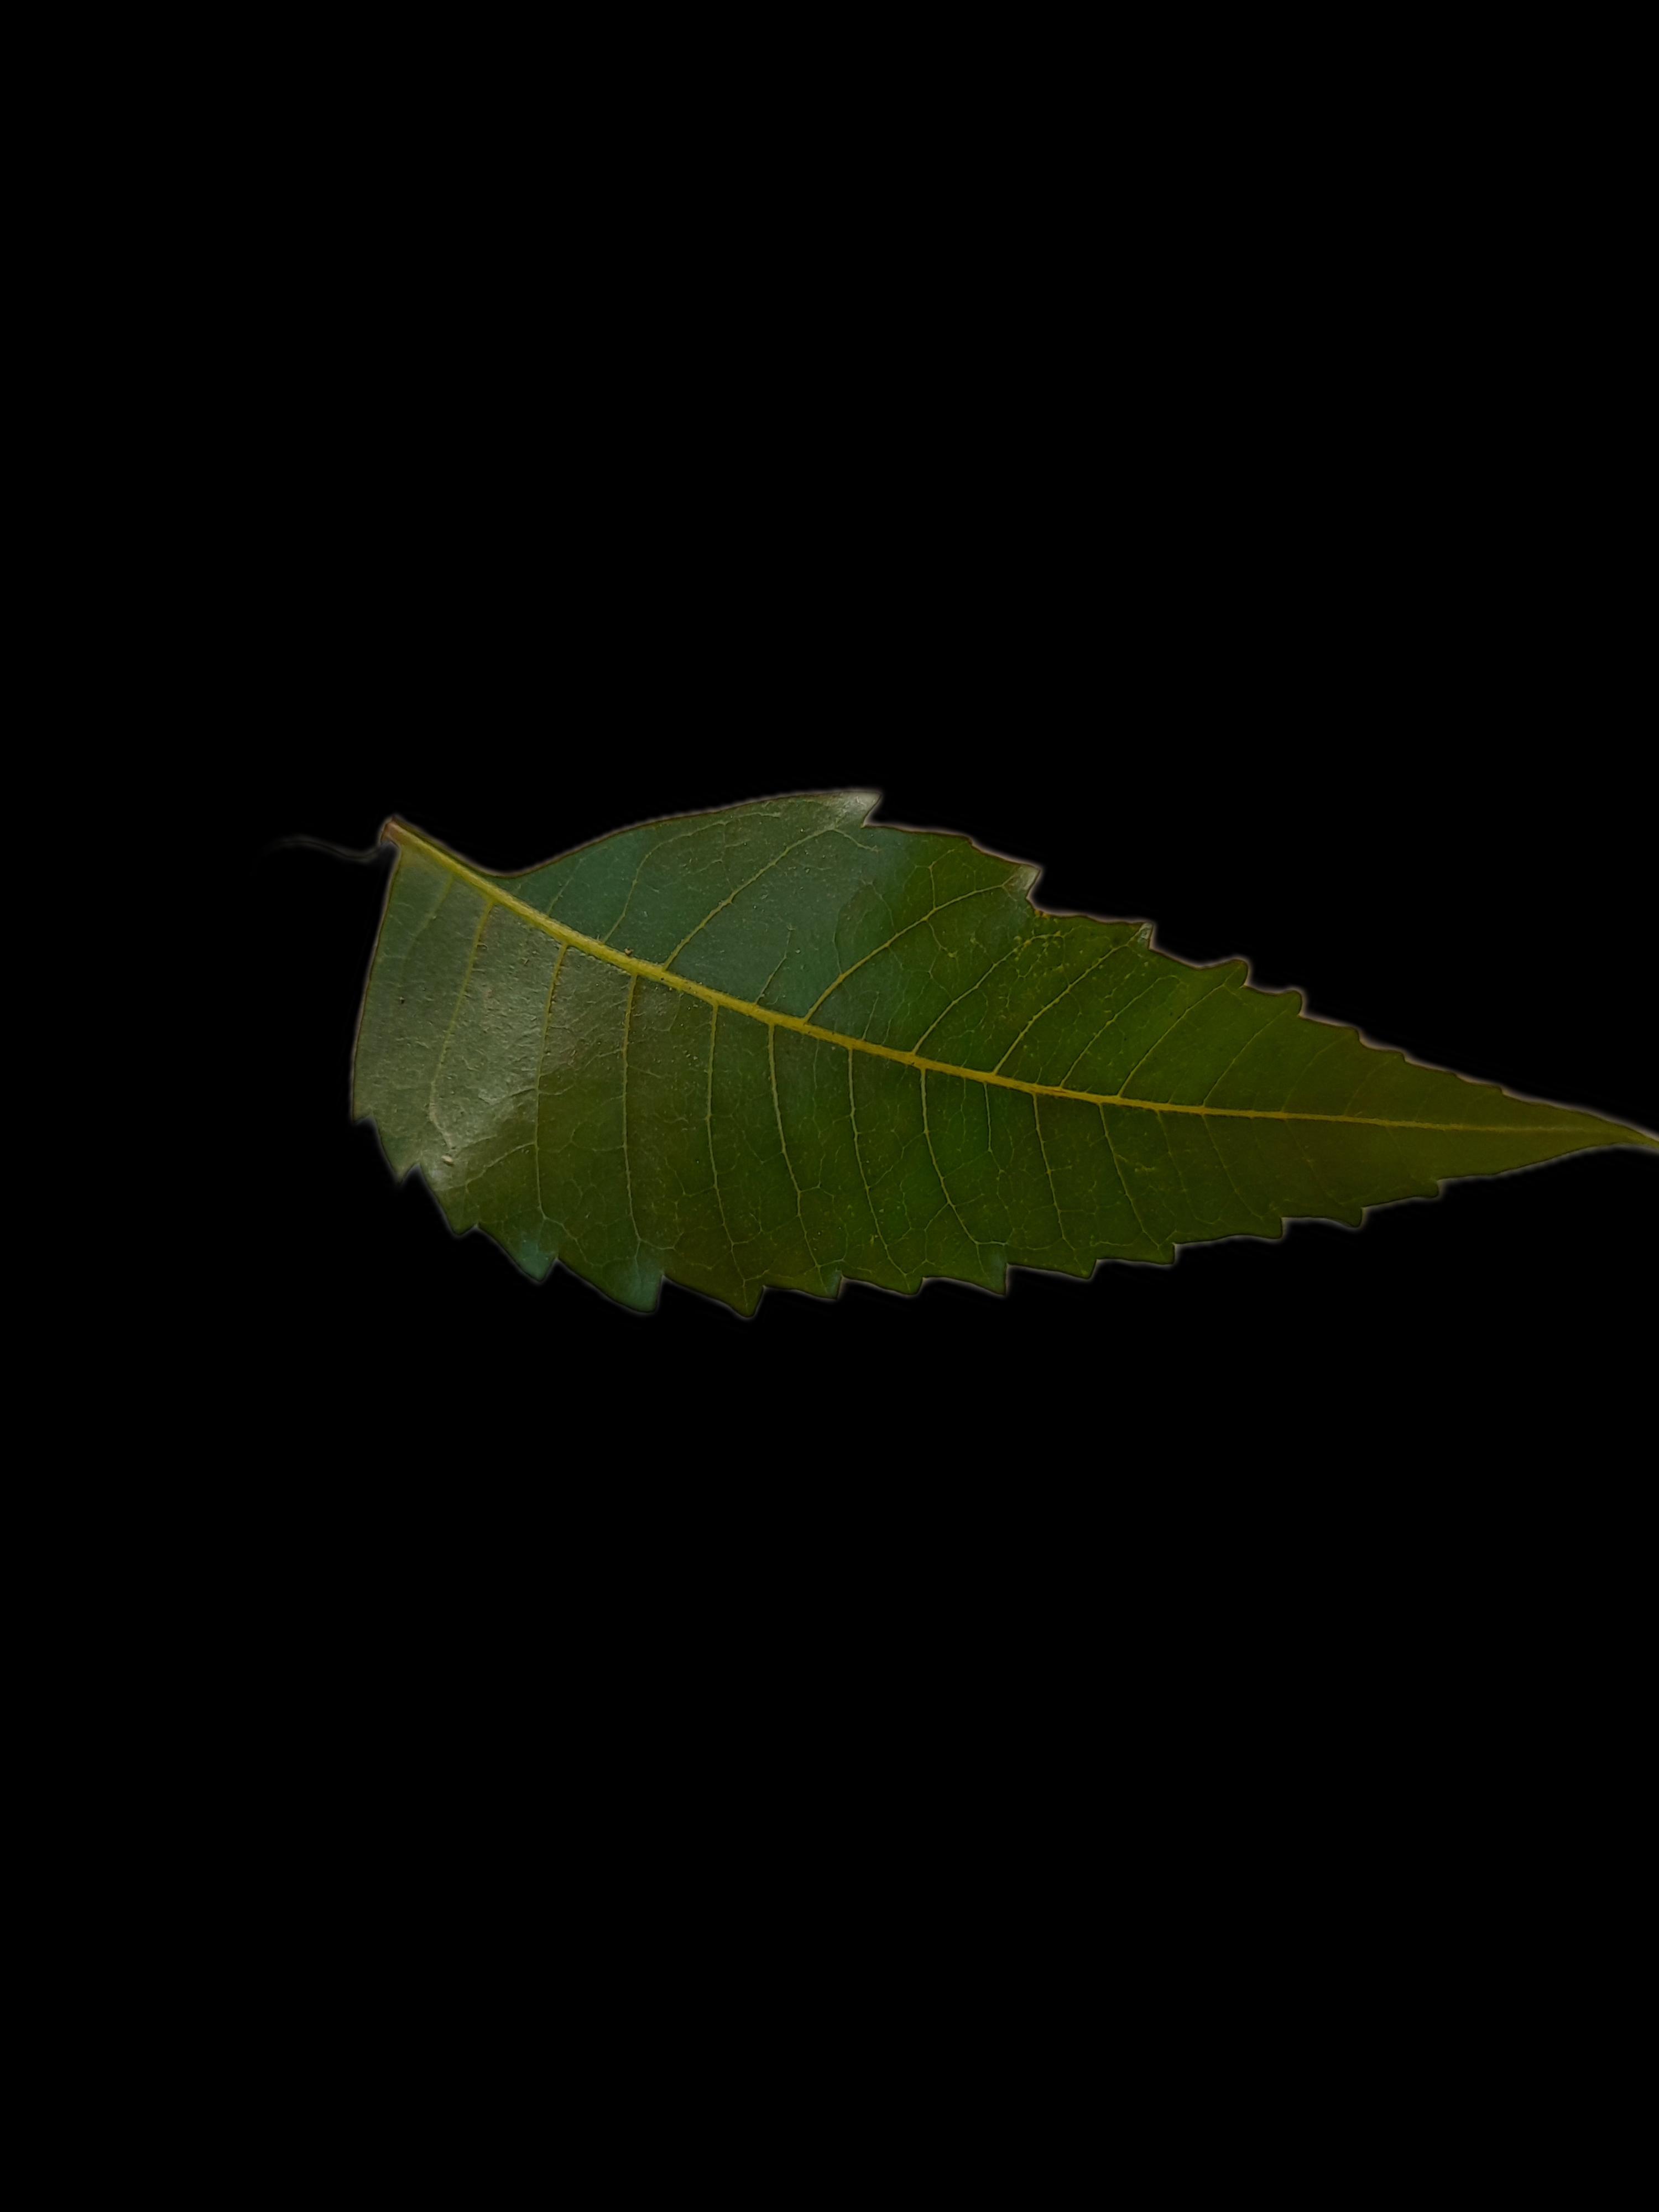
Plant: Neem